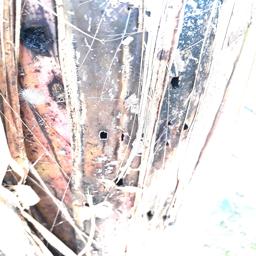
Label: BACTERIAL SOFT ROT